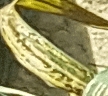
Label: Wheat___Yellow_Rust